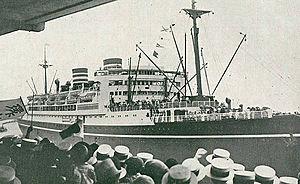
Cette liste dresse les plus grandes catastrophes maritimes pendant la Seconde Guerre mondiale au regard du nombre de victimes. Du fait de son contexte, une Seconde Guerre mondiale sanguinaire entachée de nombreux drames, ces catastrophes resteront longtemps quasi ignorées.